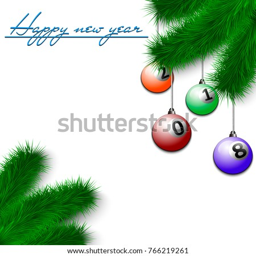
congratulations to balls hanging on the christmas tree branch on a white background